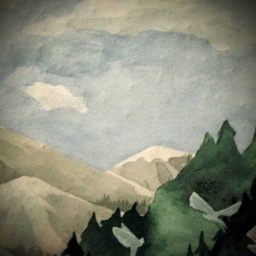
Strange wall paper in our spare room.